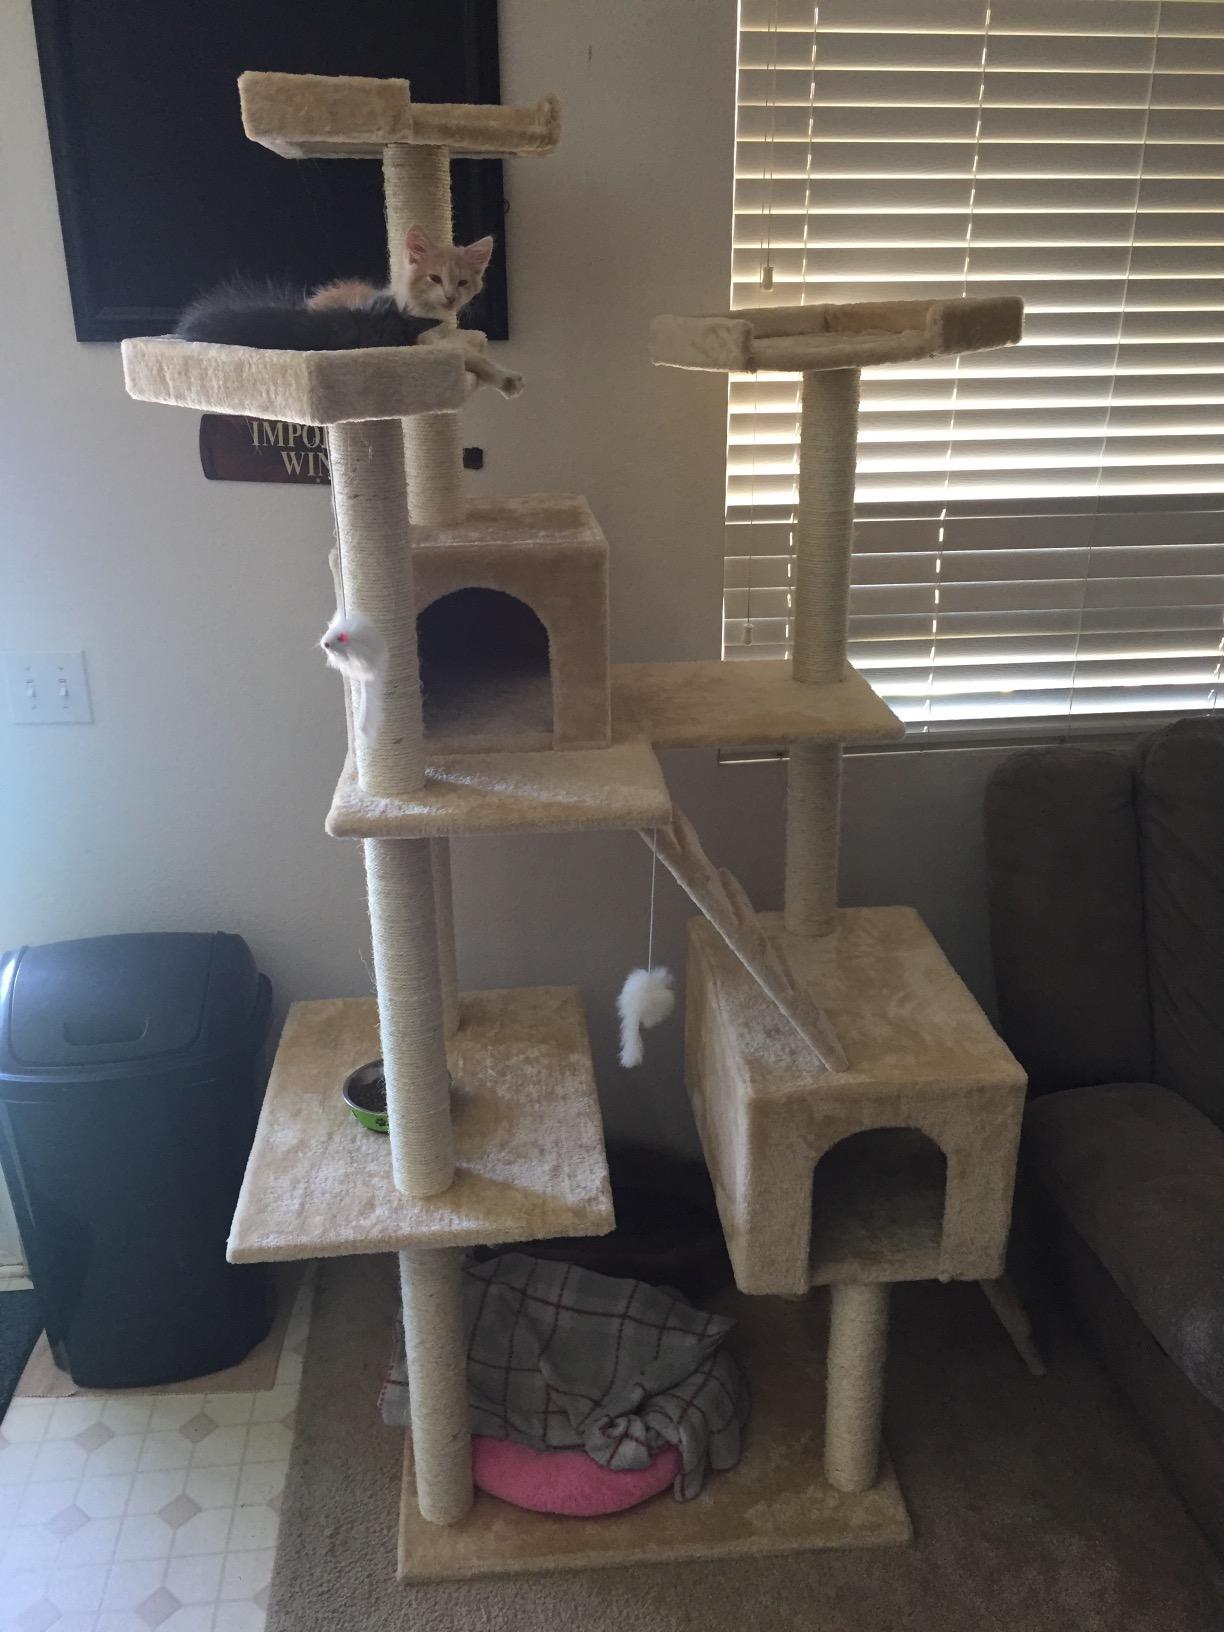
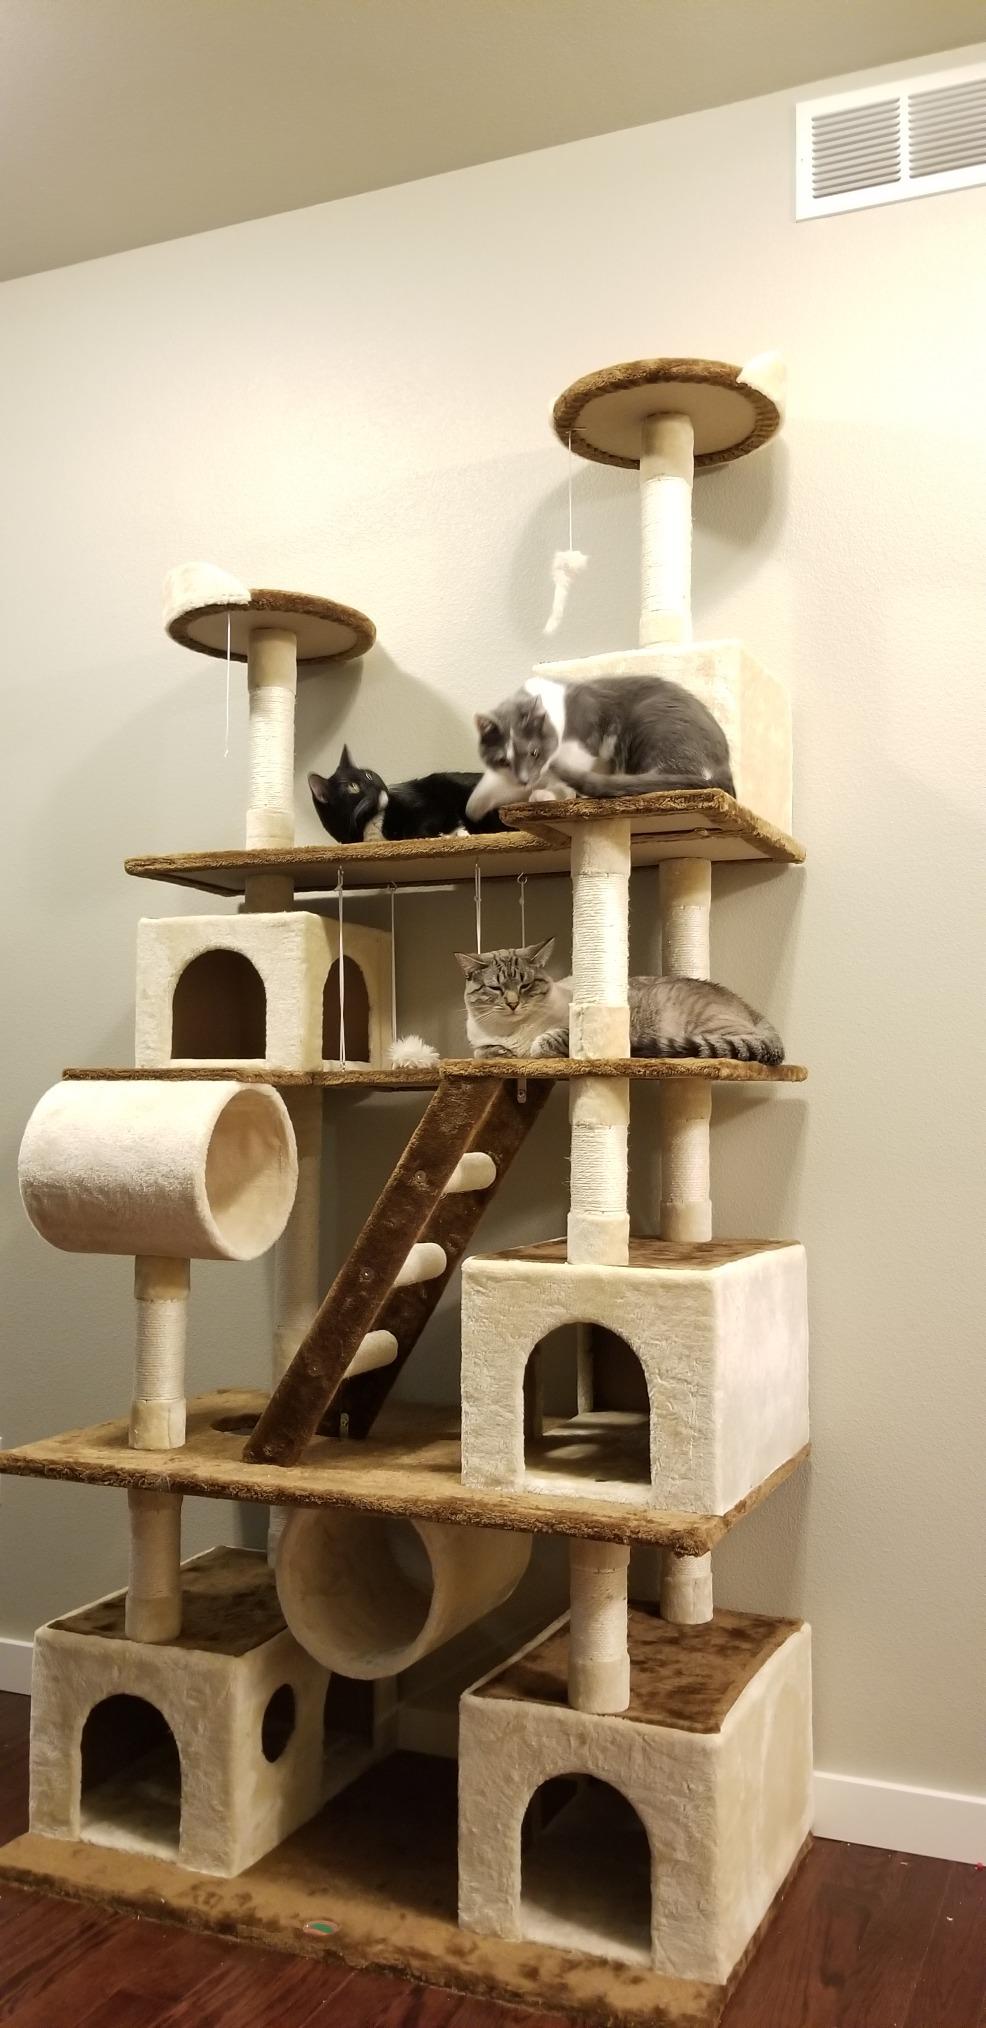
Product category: items_cat tree
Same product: no